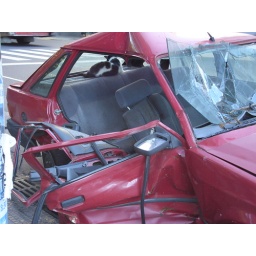
kitty in the car